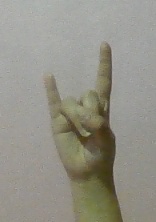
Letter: la